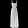
Label: Dress